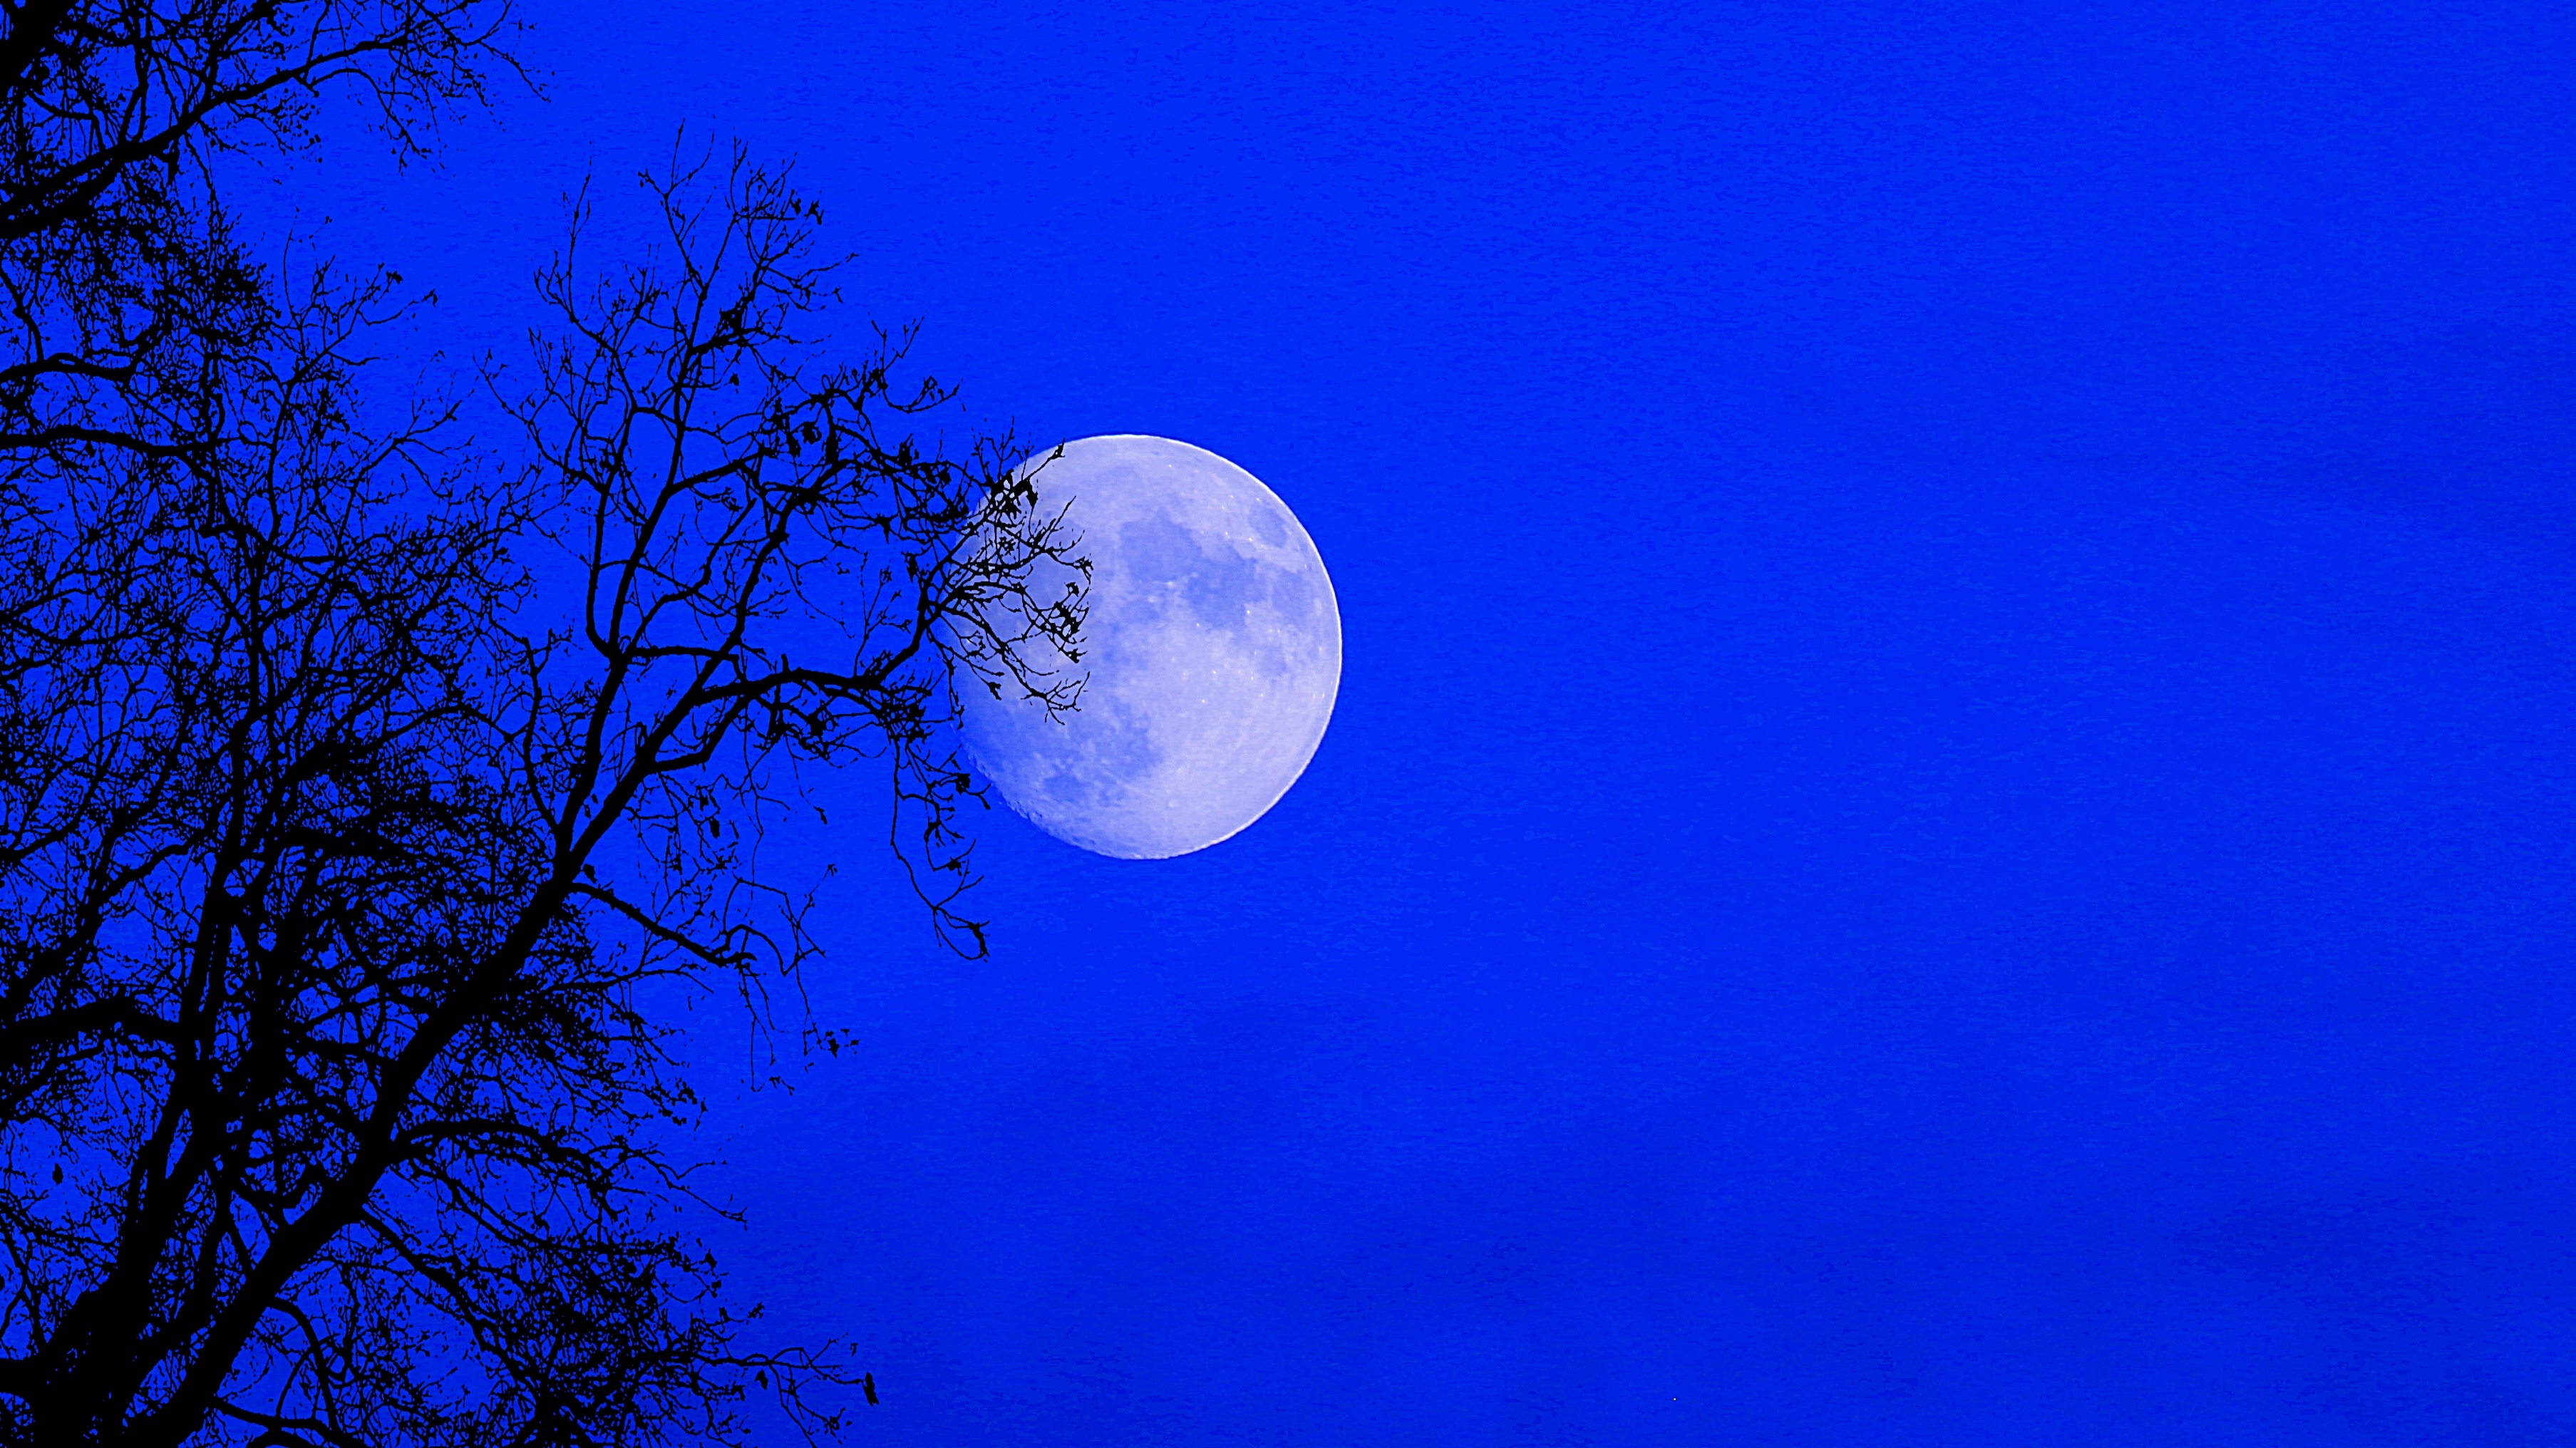
nature, sky, night, atmosphere, blue, moon, full moon, moonlight, full, magnificent, supermoon, crescent, astronomical object, atmosphere of earth